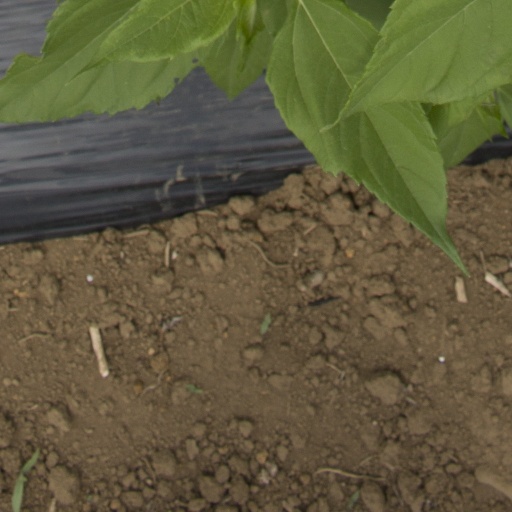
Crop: Jerusalem artichoke